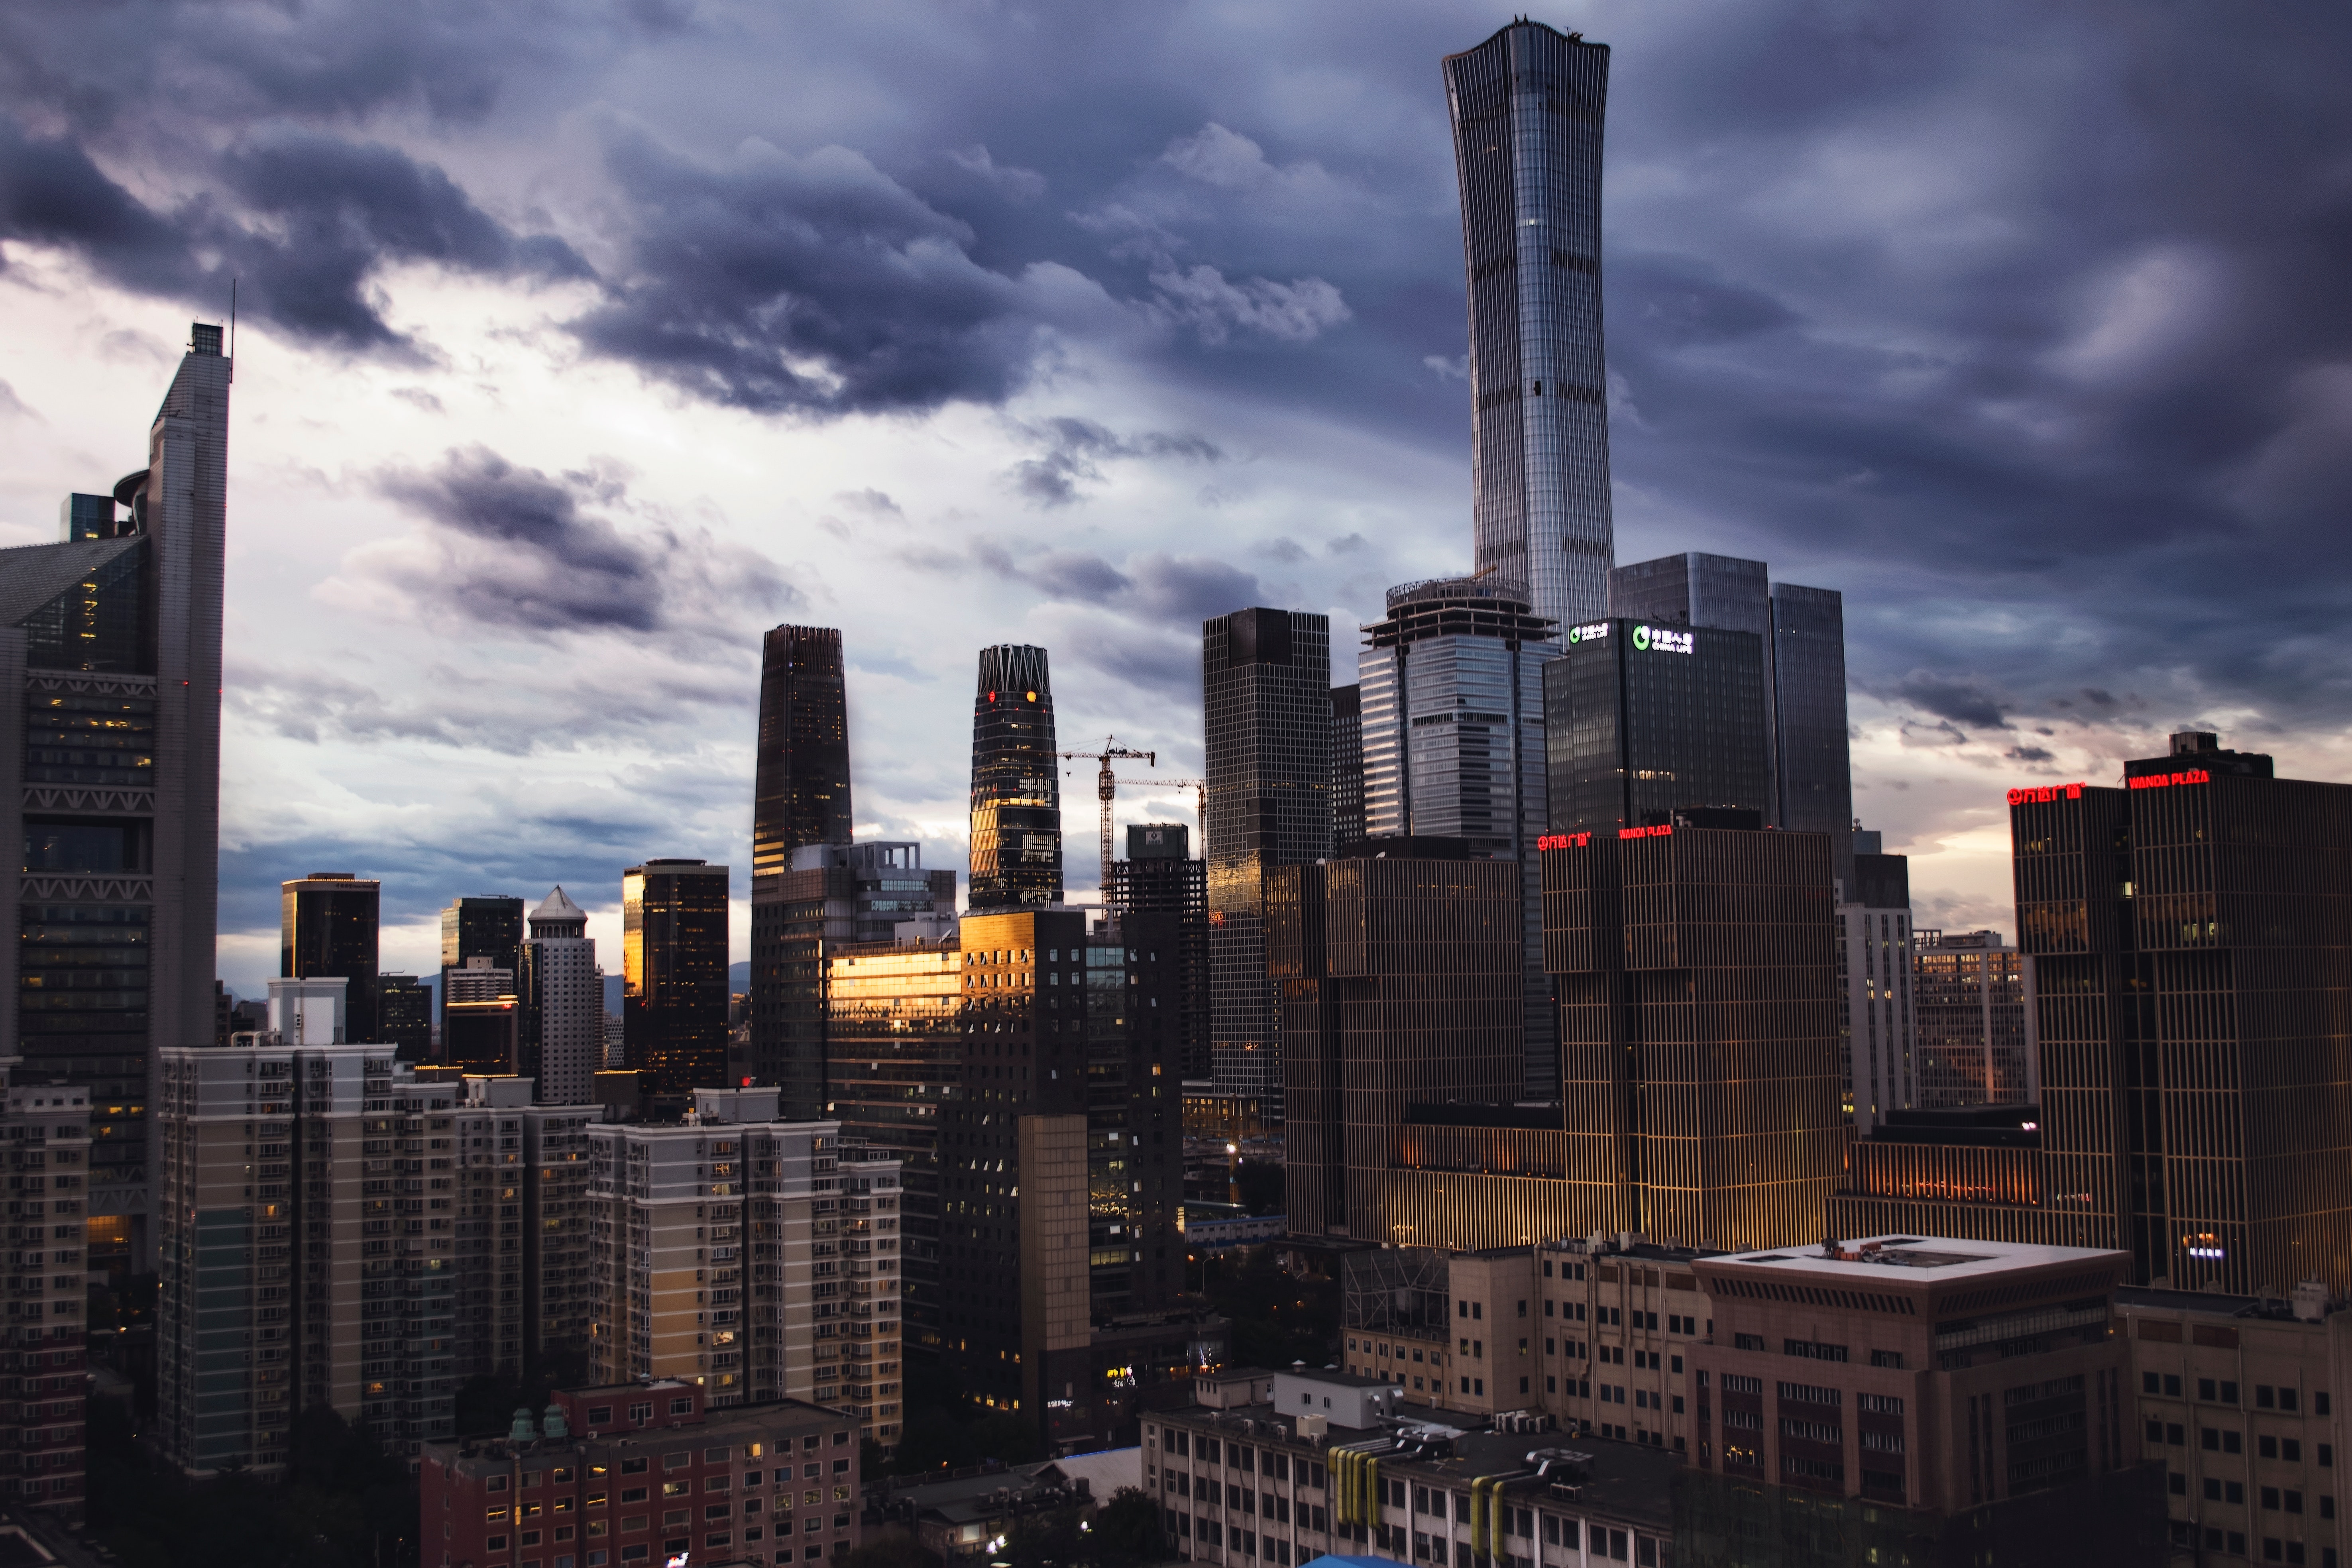
metropolitan area, cityscape, city, skyscraper, skyline, urban area, metropolis, sky, cloud, building, downtown, tower, daytime, tower block, dusk, meteorological phenomenon, evening, night, condominium